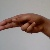
The image shows a hand gesture representing the letter 'H' in Indian Sign Language.